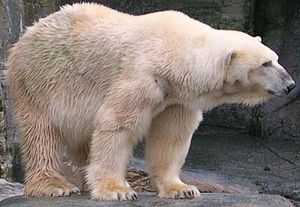
Isbjørn / Kilder/henvisninger
Isbjørn i Københavns zoologiske have
Billede taget af en af isbjørnene i Københavns Zoologiske have den 24. November 2002 af BrianHansen Har gjort billedet lidt mindre i omfang og størrelse. BrianHansen
Isbjørnen er en stor gullighvid bjørn. Den kan blive cirka 2,8 meter lang og veje op til 700 kg, hvilket gør den til den største bjørneart. Isbjørnen lever af sæler, fisk, sneharer, polarræve, lemminger, søfugle, unge hvalrosser, hvidhvaler, ja faktisk en hvilken som helst kilde til kød – også ådsler og menneskers efterladte affald, hvilket gør den til en potentielt temmelig farlig nabo i arktiske samfund, f.eks. på Svalbard.